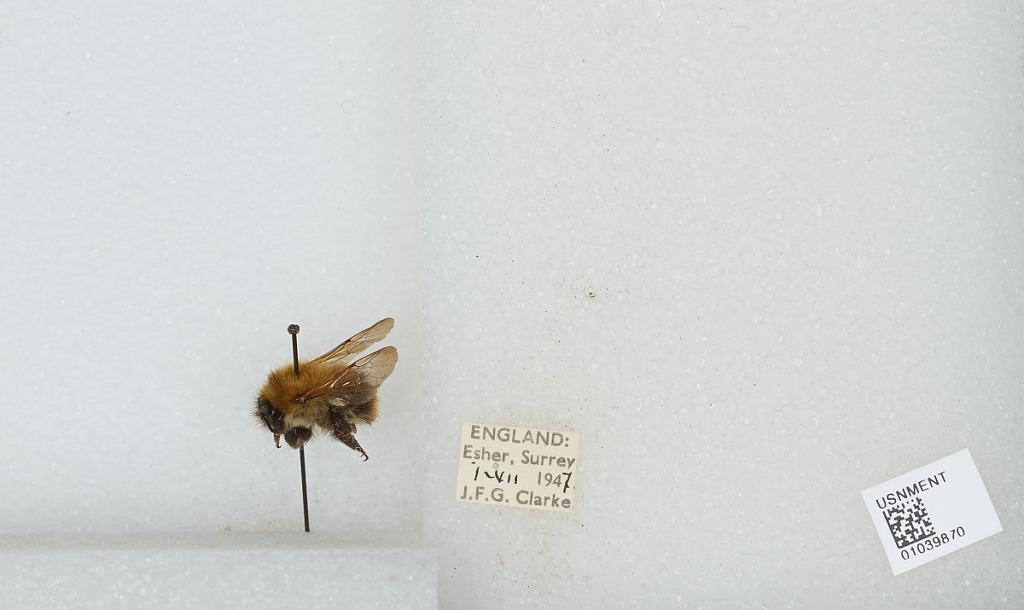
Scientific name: Bombus (Thoracobombus) pascuorum (Scopoli)
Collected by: J. Clarke
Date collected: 1947-7-1
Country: United Kingdom
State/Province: England
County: Surrey
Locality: Esher
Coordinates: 51.3691, -0.365